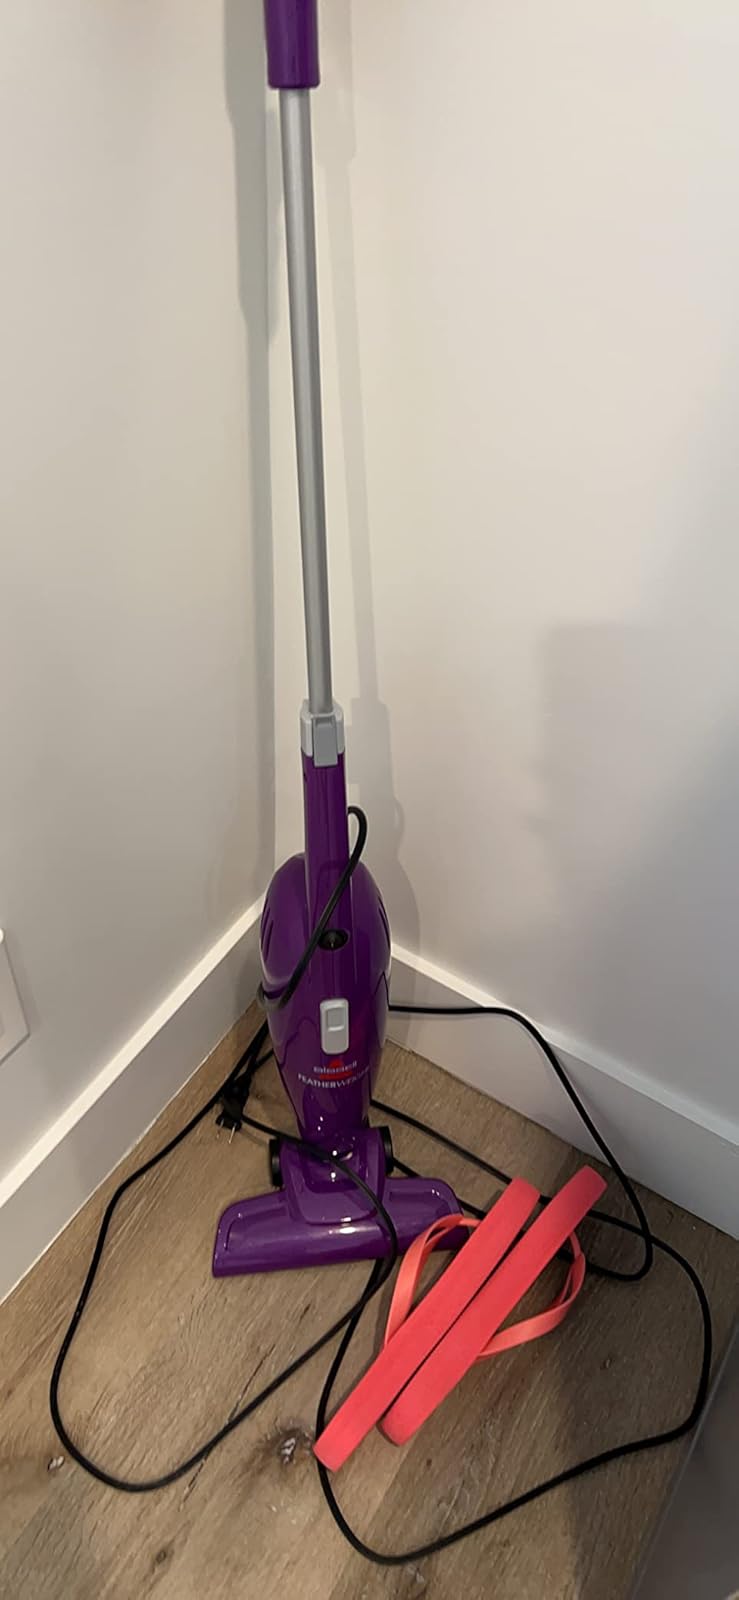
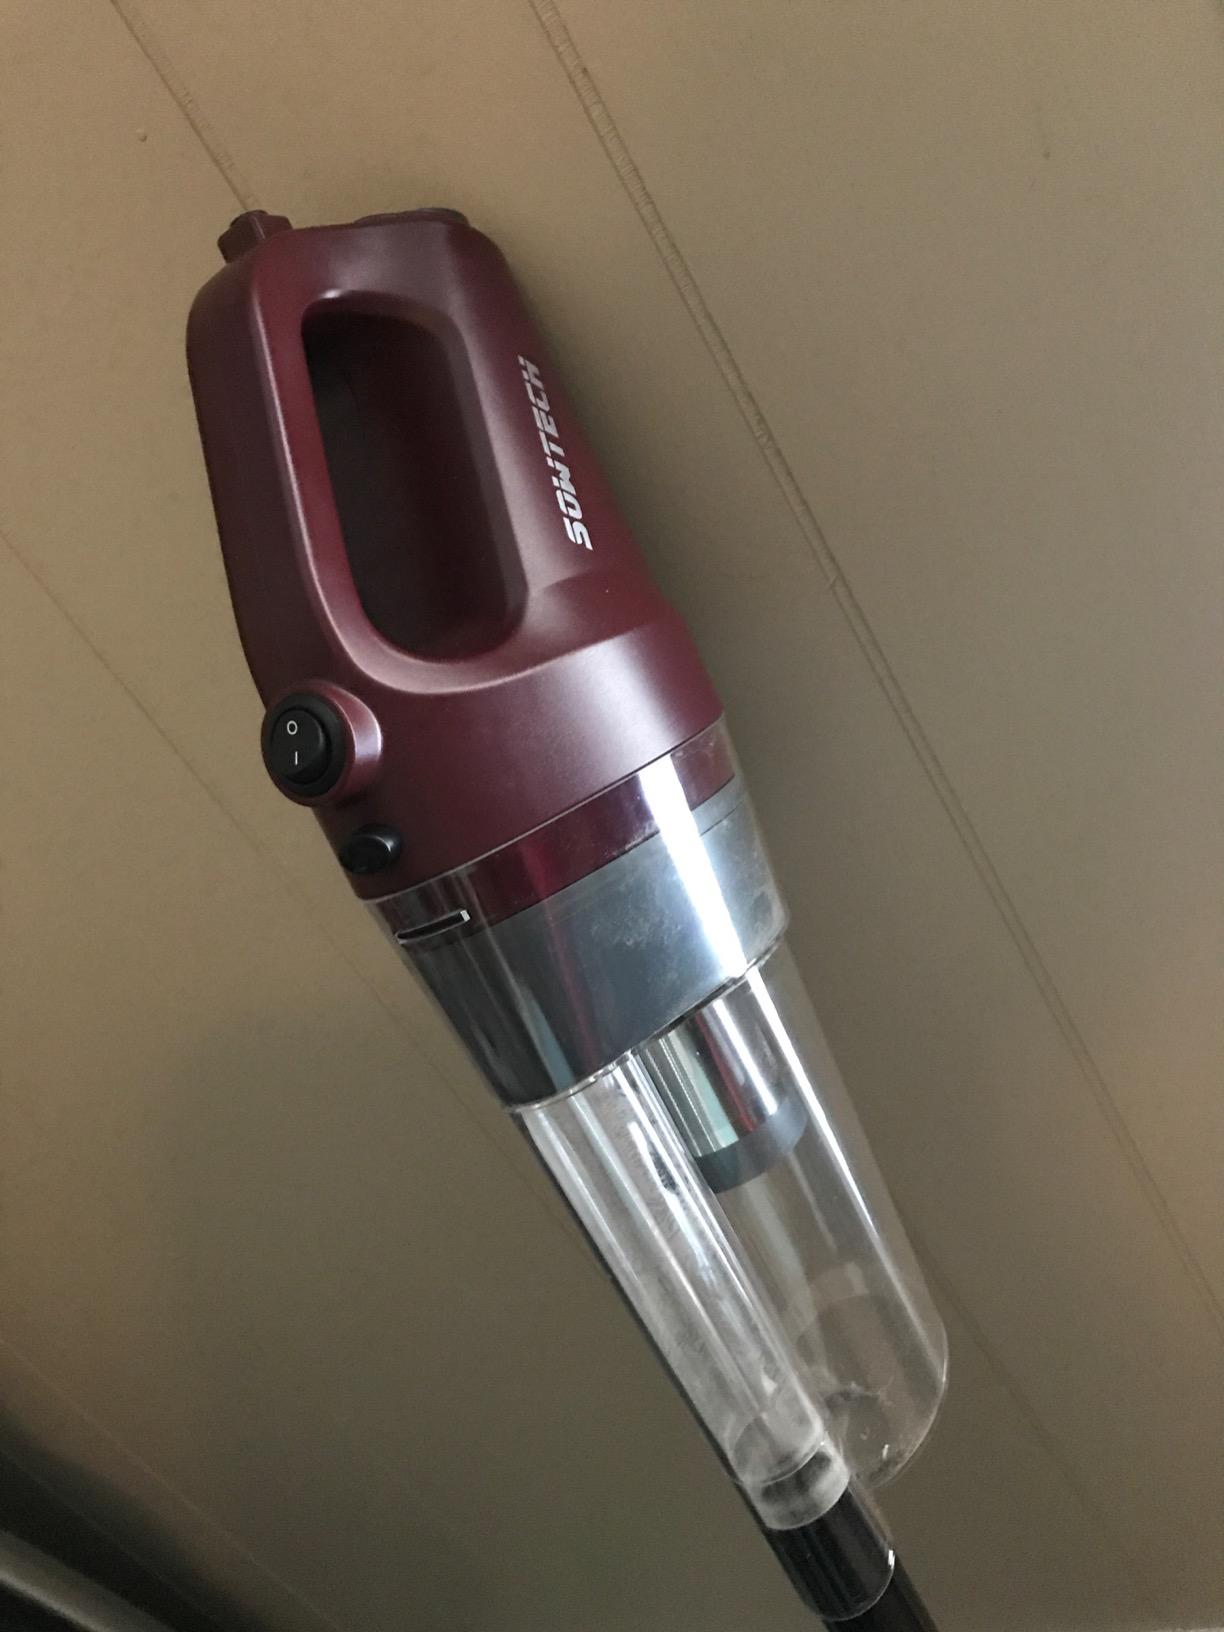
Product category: items_vacuum
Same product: no